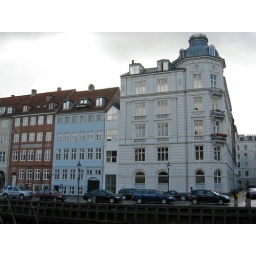
Not just any house, but the little narrow one in between the big blue and white buildings.